The Planet (film)

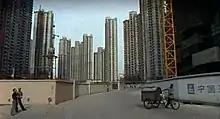
There is only one planet and it has its limits

The Planet is a Swedish documentary film on environmental issues, released in 2006. The film was made by Michael Stenberg, Johan Söderberg and Linus Torell for the big screen and was shot in English to reach an international audience. It includes interviews with 29 environmental scientists and experts including Stephen Peake, Herman Daly, Lester Brown, Gretchen Daily, Mathis Wackernagel, Norman Myers, Jill Jäger, George Monbiot, Robert Costanza, Will Steffen, and Jared Diamond.